Citizen science

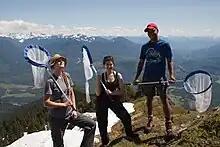
Members of the Cascades Butterfly Citizen Science Team pictured on Sauk mountain

In May 2016, a new open-access journal was started by the Citizen Science Association along with Ubiquity Press called "Citizen Science: Theory and Practice" ("CS:T&P"). Quoting from the editorial article titled "The Theory and Practice of Citizen Science: Launching a New Journal", ""CS:T&P" provides the space to enhance the quality and impact of citizen science efforts by deeply exploring the citizen science concept in all its forms and across disciplines. By examining, critiquing, and sharing findings across a variety of citizen science endeavors, we can dig into the underpinnings and assumptions of citizen science and critically analyze its practice and outcomes."